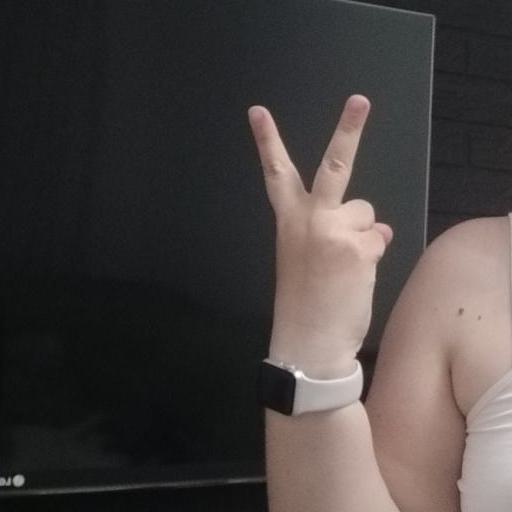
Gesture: peace_inverted